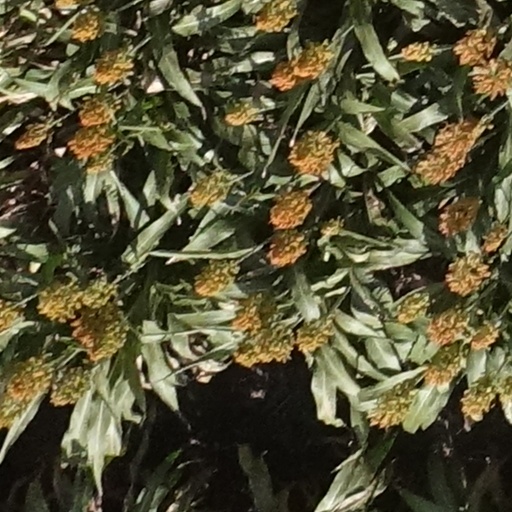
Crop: sorghum